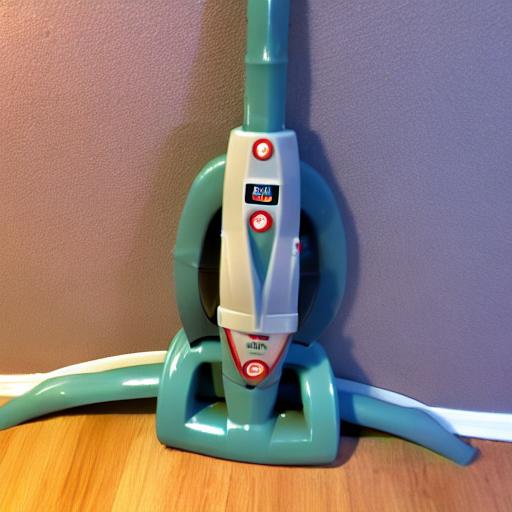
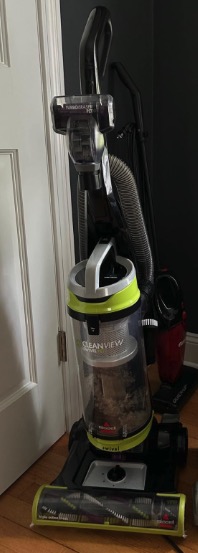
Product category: items_vacuum
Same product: no